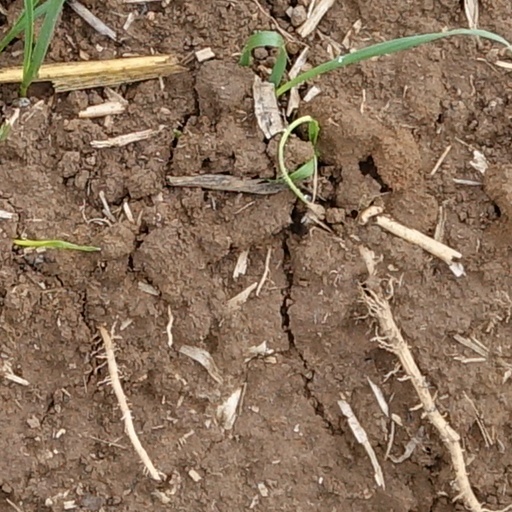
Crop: wheat